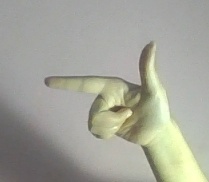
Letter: yaa